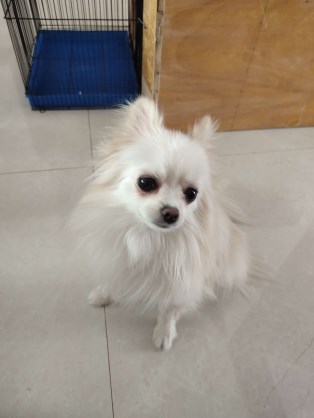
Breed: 1936-n000005-Pomeranian